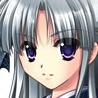
Portrait style: Anime Portrait